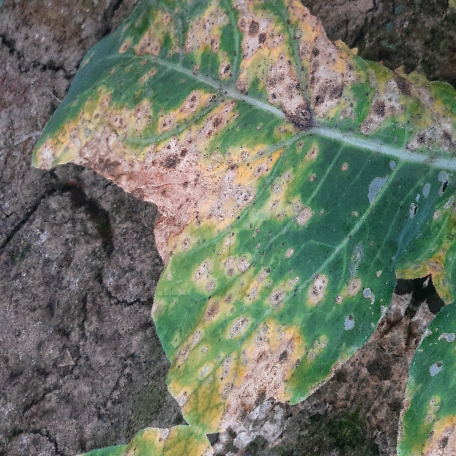
Label: Downy Mildew